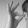
ASL letter: F